Iron Dome

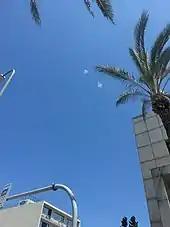
Iron Dome intercepting two rockets over Tel Aviv during Operation Protective Edge, 2014

During the 2021 Israel–Palestine crisis, over 4,300 rockets were fired at Israel by Hamas from Gaza from 11 to 21 May. In the first 24 hours of the conflict 470 rockets were fired, a much higher rate than had been attained in previous conflicts. Of the rockets, 17% were long-range attacks on Tel Aviv, again more than previously. About 680 of the rockets fired during hostilities fell short and landed in Gaza; the Iron Dome system intercepted about 90% of the rockets heading to populated areas within Israel. During the operation Iron Dome shot down a bomb-laden drone.